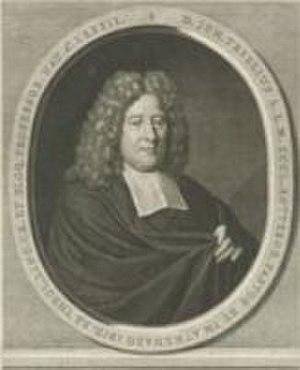
Portrait de Johannes Texelius pasteur et professeur de philosophie à l'école illustre de Rotterdam.
L'école illustre de Rotterdam, est l'une des écoles illustres des Provinces-Unies. L'institution est fondée en 1681 et ferme en 1810. Elle a été créée dans l'objectif de servir de passerelle entre l'école latine et une université d'éducation à part entière, telle que celle de Leyde.